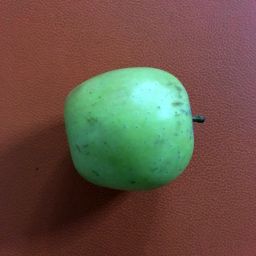
Fruit: Apple
Quality: Good